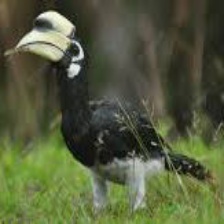
Species: AFRICAN PIED HORNBILL
Scientific name: TOCKUS FASCIATUS
ImageNet parent category: hornbill